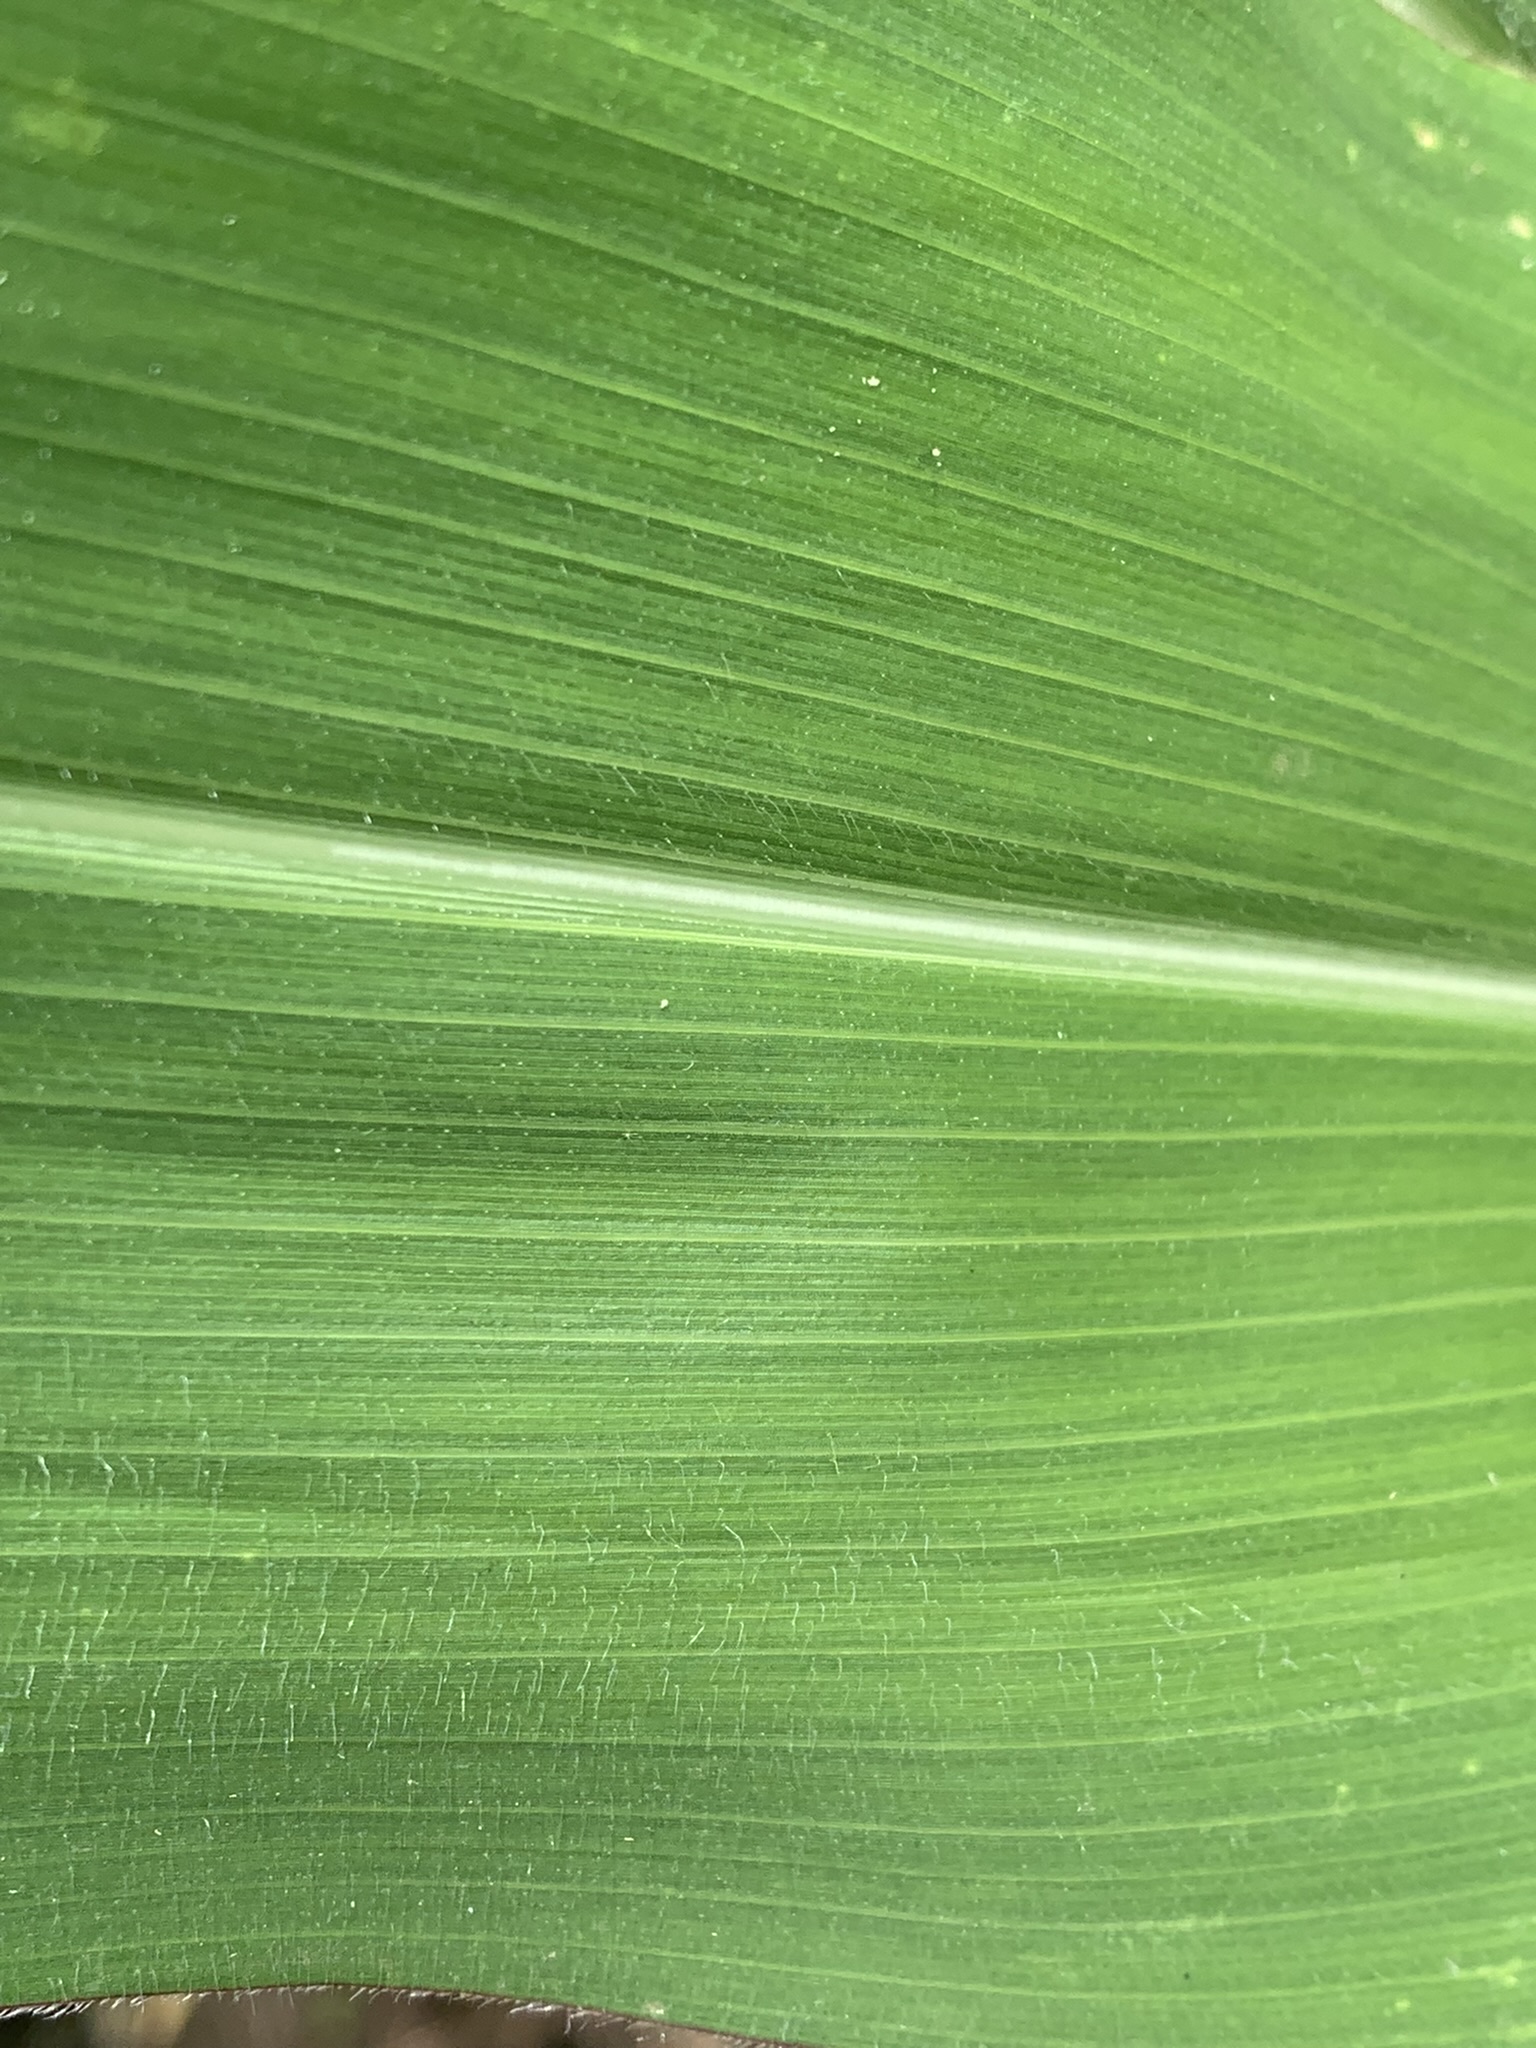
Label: Healthy